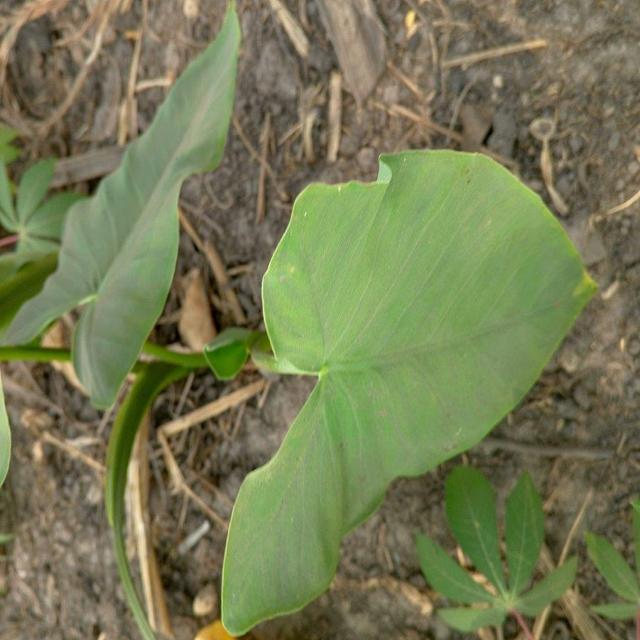
Label: Early_Blight